William Blake

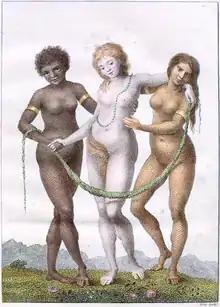
"Europe Supported by Africa and America" engraving by William Blake

Around 1783, Blake's first collection of poems, "Poetical Sketches", was printed. In 1784, after his father's death, Blake and former fellow apprentice James Parker opened a print shop. They began working with radical publisher Joseph Johnson. Johnson's house was a meeting-place for some leading English intellectual dissidents of the time: theologian and scientist Joseph Priestley; philosopher Richard Price; artist John Henry Fuseli; early feminist Mary Wollstonecraft; and English-American revolutionary Thomas Paine. Along with William Wordsworth and William Godwin, Blake had great hopes for the French and American revolutions and wore a Phrygian cap in solidarity with the French revolutionaries, but despaired with the rise of Robespierre and the Reign of Terror in France. That same year, Blake composed his unfinished manuscript "An Island in the Moon" (1784).